Space colonization

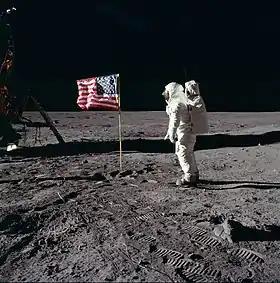
Photo of the first national flag assembled by a human on the Moon (Apollo 11, 1969). With colonization of space having been a critically discussed issue since the dawn of the space age, resulting in the Outer Space Treaty (1967), the flag was not to symbolize any territorial claims.

Space colonization (or extraterrestrial colonization) is the settlement or colonization of outer space and astronomical bodies. The concept in its broad sense has been applied to any permanent human presence in space, such as a space habitat or other extraterrestrial settlements. It may involve a process of occupation or control for exploitation, such as extraterrestrial mining.